XHZAZ-FM

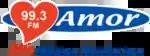
Logo as Amor 99.3, with the ACIR Amor format, used until 2017

XEZAZ-AM 1120, a 250-watt daytimer, received its concession on November 30, 1994. It was owned by Voz y Música, S.A., a Radiorama subsidiary. XEZAZ quickly moved to 970 with 1,000 watts day and 500 night.